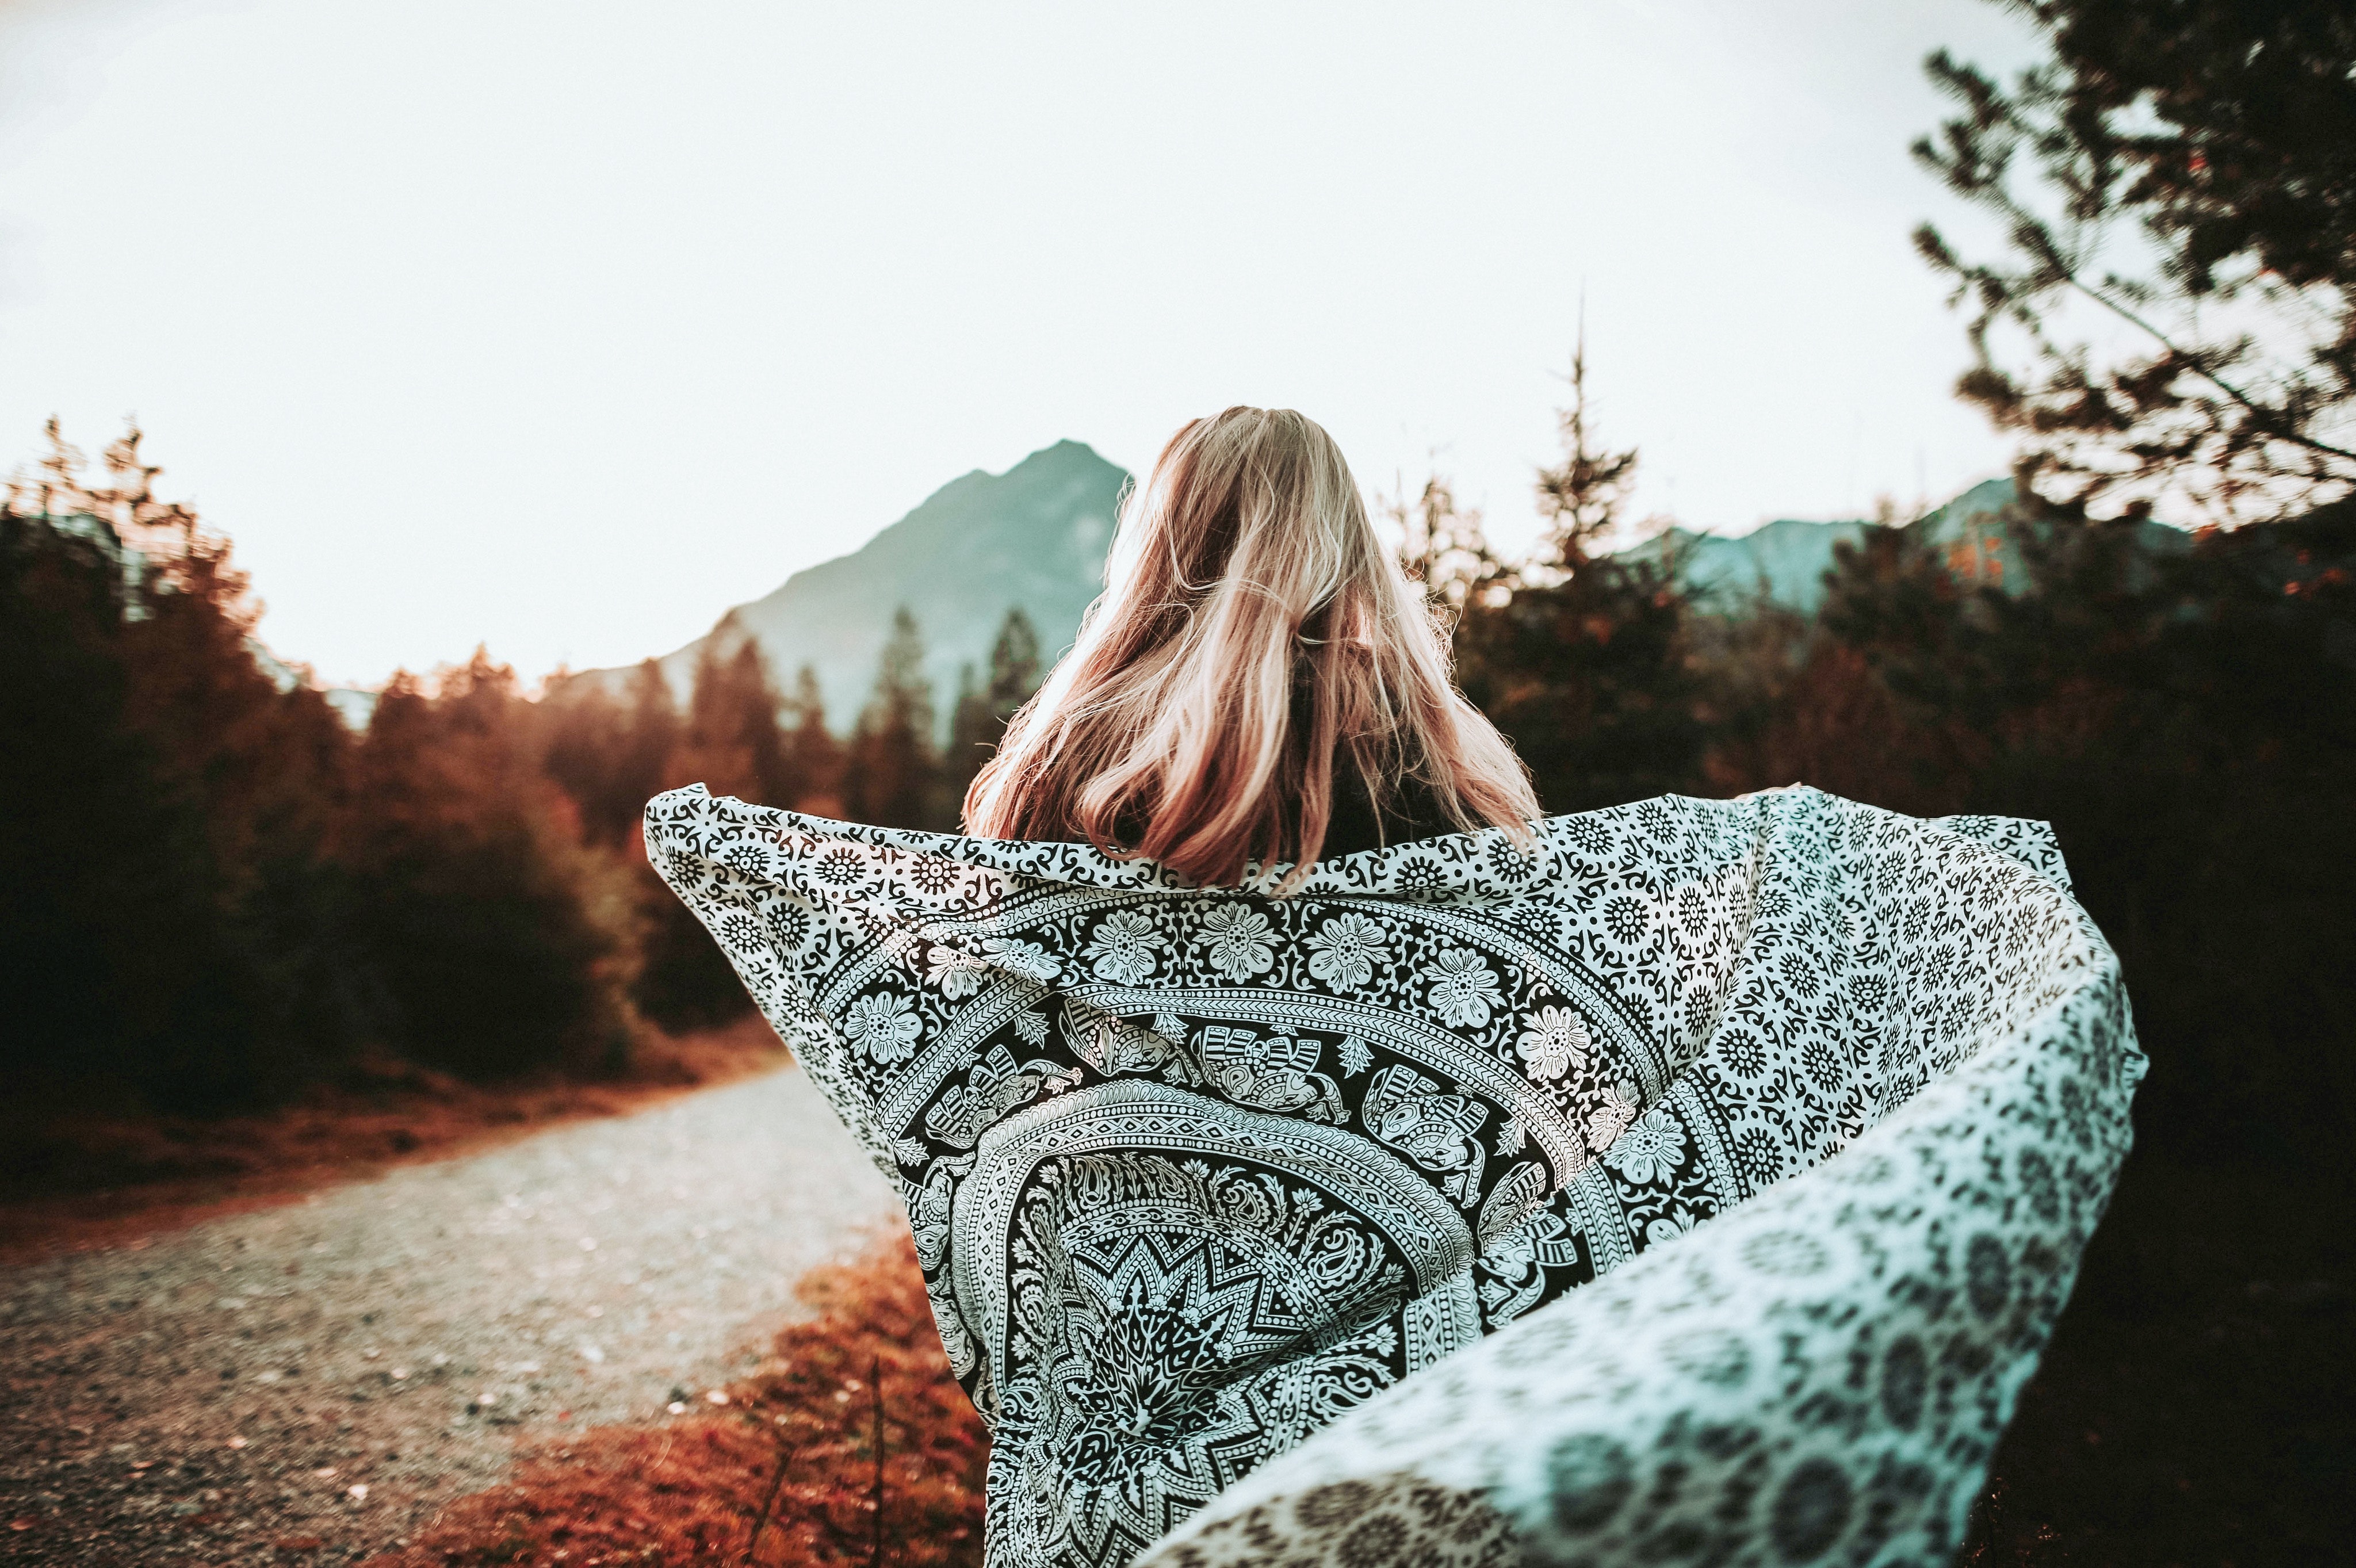
green, crochet, beauty, tree, dress, leaf, textile, lace, photography, pattern, visual arts, fashion accessory, knitting, linens, motif